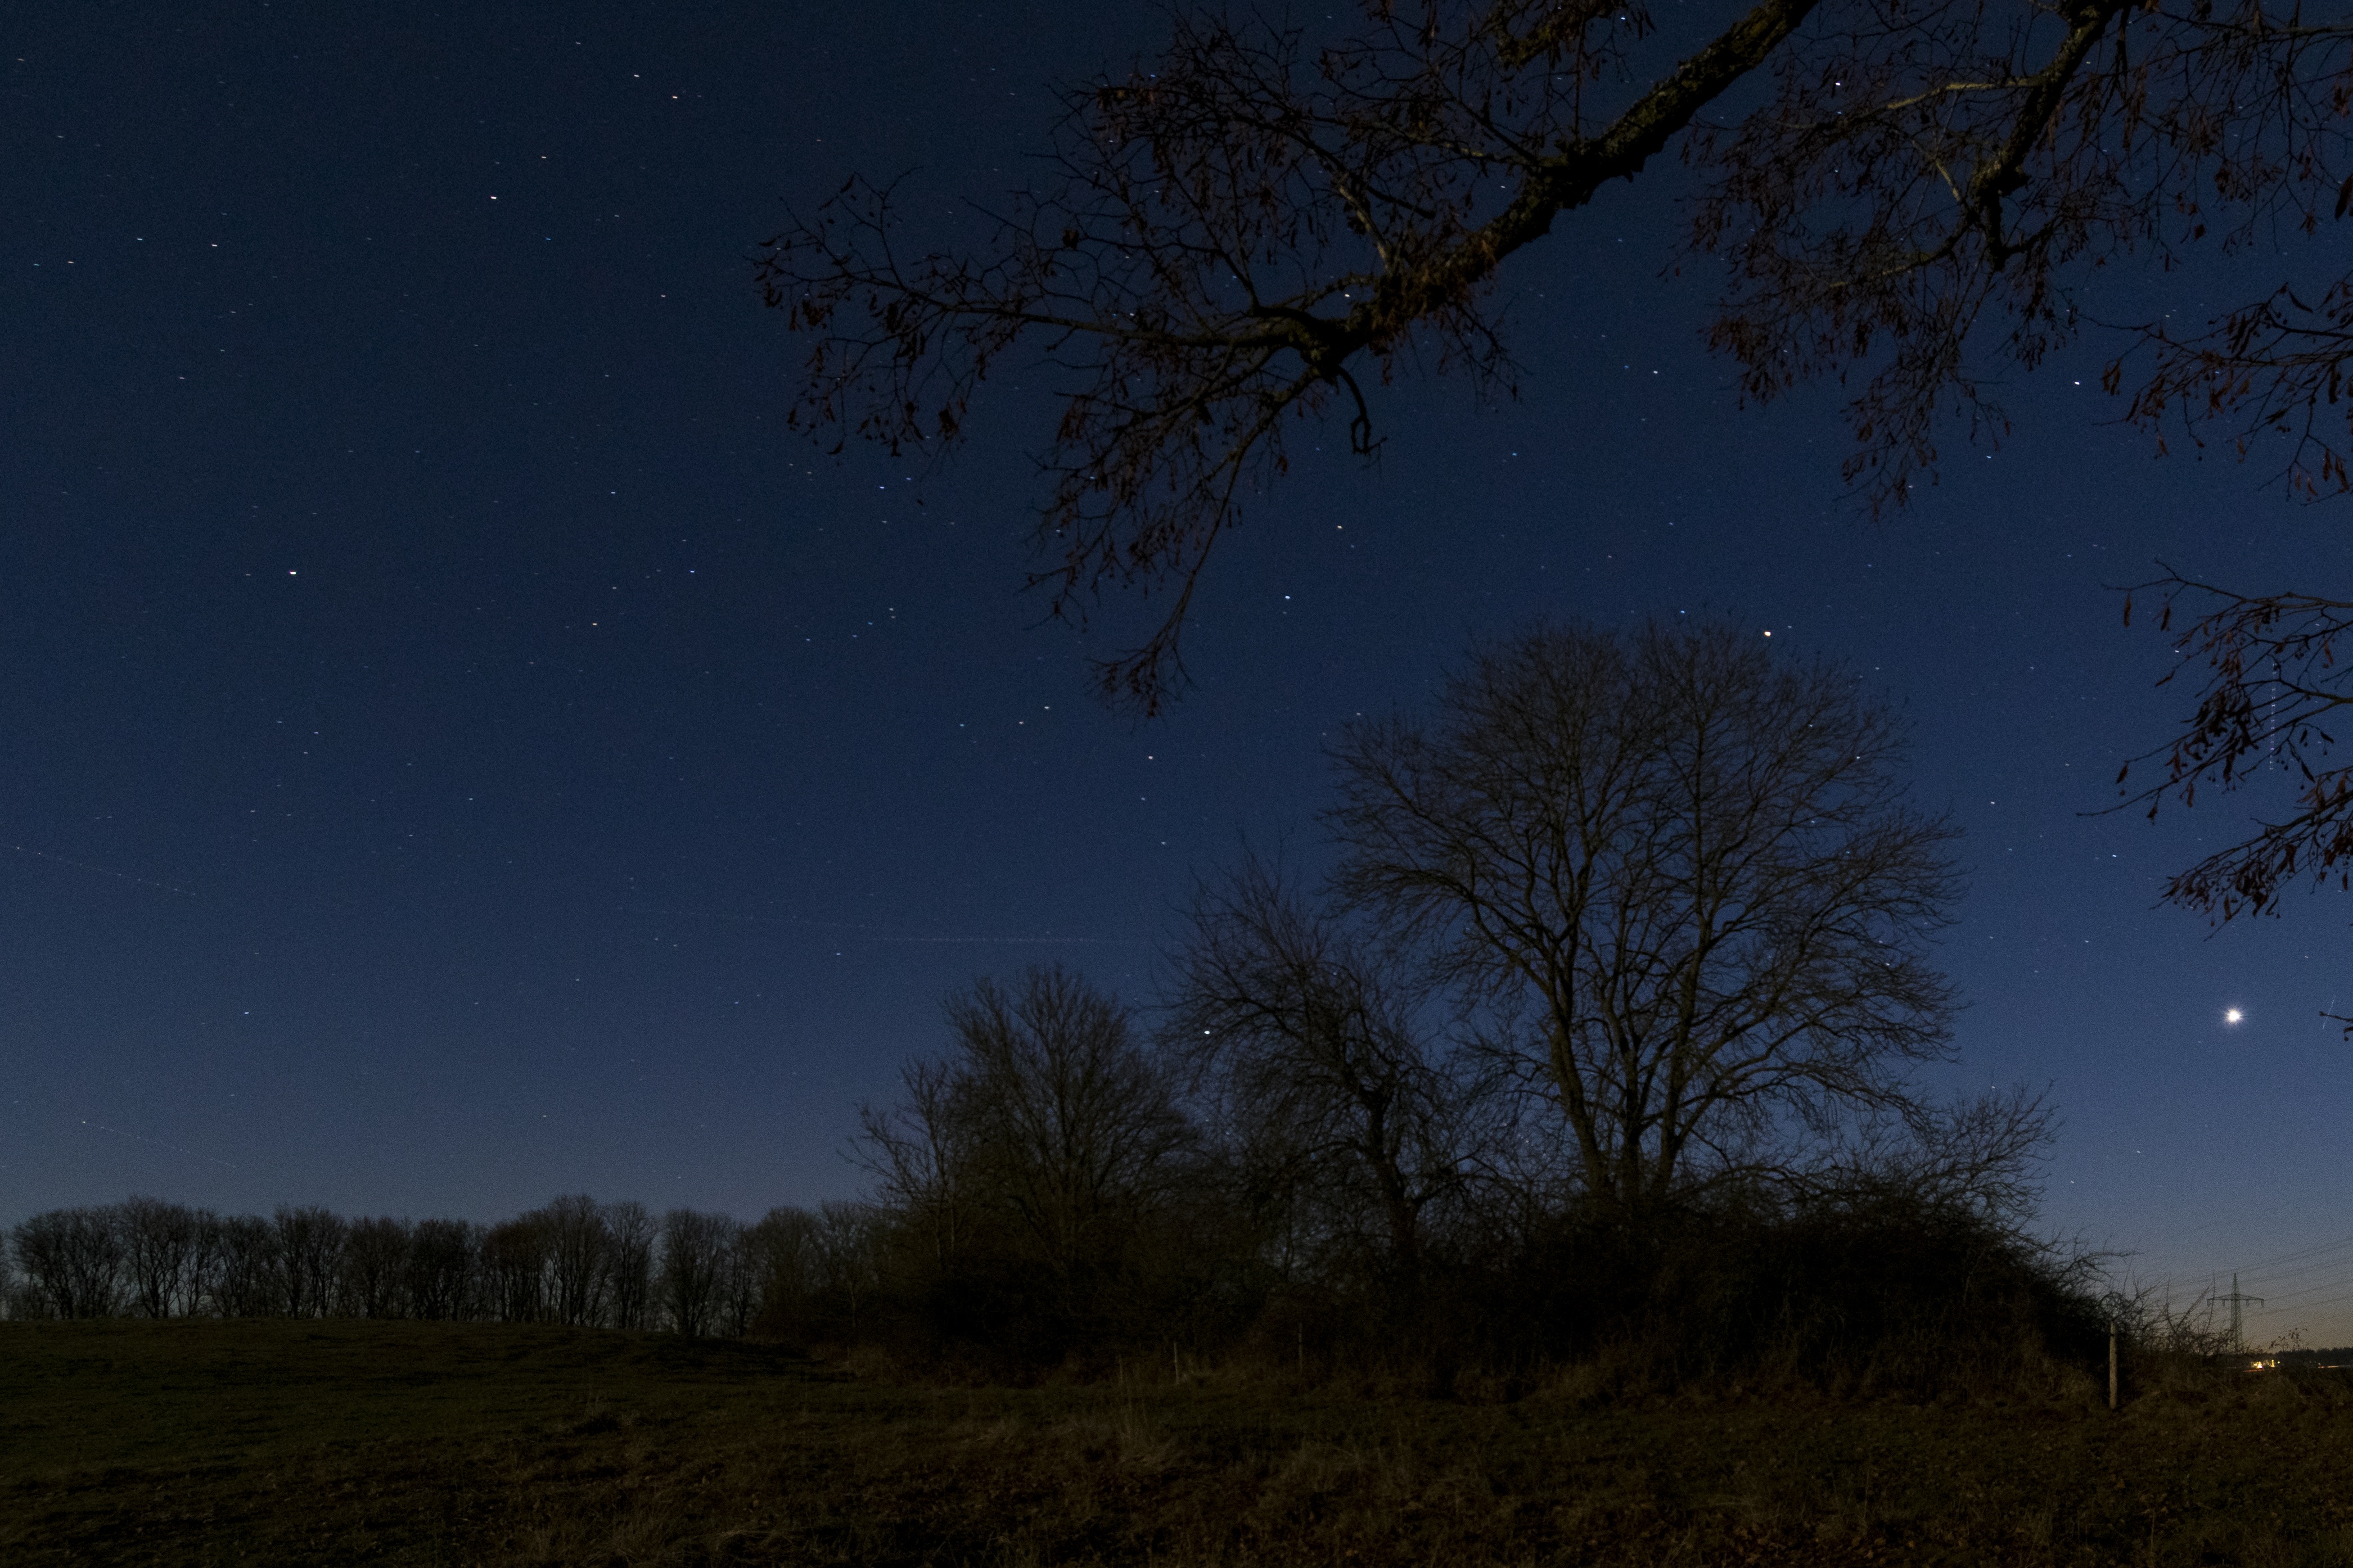
tree, nature, forest, cloud, sky, night, morning, star, cosmos, dawn, atmosphere, dusk, evening, darkness, night sky, moon, moonlight, starry sky, astronomical object, atmospheric phenomenon, woody plant